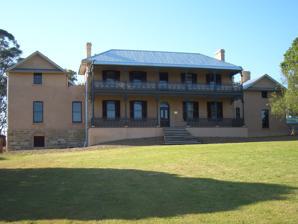
Building: Brush Farm
Country: Australia
Year built: 1894
Historic site in New South Wales, Australia Brush Farm Brush Farm House, 2007 Location Marsden Road, Eastwood , City of Ryde , New South Wales , Australia Coordinates 33°47′35″S 151°04′00″E / 33.7931°S 151.0668°E / -33.7931; 151.0668 Built 1794–1894 Owner City of Ryde New South Wales Heritage Register Official name Brush Farm; Home for Boys; Eastwood Home for Mothers and Babies; Brush Farm Home for Mentally Deficient Children  Brush Farm Girls' Home Type State heritage (complex / group) Designated 2 April 1999 Reference no. 612 Type Homestead Complex Category Farming and Grazing Location of Brush Farm in Sydney Show map of Sydney Brush Farm (Australia) Show map of Australia Brush Farm is a heritage-listed former farm, residence and vineyard and now tourist attraction, community facility, exhibition venue and meeting venue at Marsden Road, Eastwood , New South Wales , a suburb of Sydney , Australia. It was built from 1794 to 1894. It is also known as Home for Boys , Eastwood Home for Mothers and Babies and Brush Farm Home for Mentally Deficient Children , and Brush Farm Girls' Home . The property is owned by City of Ryde . It was added to the New South Wales State Heritage Register on 2 April 1999. History Early European accounts of settlement in the Ryde area would indicate that the area on the northern side of the Parramatta River extending from Sydney Cove to Parramatta was that of the Wallumedegal, the territory of the Wallumede people, with the Aboriginal name Wallumetta. The Wallumedegal clan is thought to have been a clan of the Dharug speaking area. The Ryde area was highly suitable for farming and orchards, and early grants to marines were given by Governor Phillip to encourage agriculture. The military association with the area prompted Phillip to name it "Field of Mars", a reference to the Roman God of war. In 1792 land in the area was granted to eight marines; two of the grants were in the modern area of Ryde. Isaac Archer and John Colethread each received 32 hectares (80 acres) of land on the site of the present Ryde-Parramatta Golf Links, now in West Ryde . Later in 1792, in the Eastern Farms area, twelve grants, most of them about 12 hectares (30 acres), were made to convicts. Much later these farms were bought by John Macarthur , Gregory Blaxland and the Reverend Samuel Marsden . The district remained an important orchard area throughout the 19th century. Brush Farm was part of a land grant made in 1794 (in two adjoining lots, one (north) to Zadoc Pettit, the other (south) to Thomas Bride, both privates in the NSW Corps ) which was acquired by William Cox in 1801–3, adding them to adjoining property to consolidate his land holdings an estate of over 200 hectares (500 acres), named Brush Farm. Misuse of regimental funds saw Cox deported to England and his estate transferred to a number of prominent local citizens who acted as Cox's trustees and administered the sale of his property. 184 hectares (455 acres) of Cox's estate was acquired by D'Arcy Wentworth in 1805 and then by Gregory Blaxland in 1807. Blaxland was a free settler who arrived in 1806 from Kent, where his family had lived since St. Augustine's time, on an estate called " Newington ". Gregory was less sociable than his brother John, who arrived in the colony in 1807. When Gregory Blaxland and his older brother, John decided in 1804 to emigrate to New South Wales they both negotiated with the British government for grants of land of their own choosing, an assignment of convicts and passage for their families and stock. In return, they would become permanent settlers and take with them a stipulated amount of money. The Blaxlands were from a wealthy family. Sir Joseph Banks was a family friend and from him the brothers learned that NSW needed high-quality, free settlers. John negotiated to receive 2,400 hectares (6,000 acres), 60 "useful convicts...for 18 months", passage for himself and family and six Spanish sheep. He committed to invest not less than 6000 pounds in the colony. Gregory's terms were half of John's as he had managed to raise only A£ 3,000. It was decided Gregory would sail first and he and his wife, Elizabeth, their three children, two female servants and one overseer departed on the "William Pitt" on 4 August 1805, arriving in Sydney on 11 April 1806. Gregory Blaxland was a skilled Kentish farmer when he came to NSW, leasing "The Vineyard" at Rydalmere (formerly leased to Lt. William Cox, paymaster of the NSW Corps) with a flourishing vineyard. Within a year, he had entered an agreement with D'Arcy Wentworth, then the government surgeon at Parramatta, to buy the original nine farms consisting of 185 hectares (460 acres) of land known as Brush Farm and previously owned by William Cox. In 1807 Blaxland bought Brush Farm and moved there in 1808. One of his early projects was planting a vineyard near his home in the Dundas Valley (west of today's Marsden Road). Here he collected grape vines from all around the colony that were healthy and bore good fruit. Most of these were "Constantia" (Black Muscat). The Blaxland brothers were expected by Governor Macquarie to apply their considerable knowledge of farming to the cultivation of grain. However their commercial interests were in cattle and sheep, which Macquarie regarded as a lazy pursuit. He failed to appreciate they had supplied the government stores with 40,096 kilograms (88,396 lb) weight of fresh meat over a period of nearly three years, for A£3,287, cutting the price of meat from 2/6 per pound to 1/- per pound. Gregory continued expanding his land holdings west of Sydney, but a drought in 1812 made him and other cattlemen dissatisfied with their relatively small land holdings. This, and the challenge of the mountains that swept down within a few miles of his South Creek farm, probably helped stir Gregory into action. He had spoken to many of the explorers who had already attempted to find a route through the mountains and was aware of reasons for their failure. In 1813 Blaxland, in company with Lt. William Lawson and William Charles Wentworth (D'Arcy Wentworth's son, then just 22 years old), with four men, five dogs and four horses loaded with provisions, made the first successful crossing of the Blue Mountains by European settlers. On their return Blaxland called on Governor Macquarie to tell him of the expedition's success. On 12 February 1814 Macquarie issued a General Order acknowledging the discovery and granting each of the explorers 400 hectares (1,000 acres) in the newly discovered country. At about this time the Blaxland brothers decided to terminate their partnership and run their own businesses. During his trip to NSW in 1805–06, Gregory had obtained grape vine cuttings at several of the ports where the ship stopped. These he planted at Rydalmere shortly after arrival and he also looked out for high-performing grapevines already planted that could be used for winemaking. Grape cuttings or seeds had been collected by the First Fleet at both Rio de Janeiro and the Cape of Good Hope on their outward (1788) journey and some were successfully grown at Government House . The variety Gregory found most suitable was called "Black Constantia" (a Muscat variety. Years later, Gregory changed the location of the vineyard to an area close to Brush Farm House. Here he planted two new varieties which he thought to be Claret grapes. They were probably Pinor Noir and Pinot Meunier. He had also raised new vines from seeds, and pursued his interest in growing hops and brewing beer. Blaxland, after setbacks, produced tolerable wine in 1816 from Brush Farm, sending a sample of his wine to Governor Macquarie that he described as "little better than water" and later another sample that he thought much better. By this time Gregory and Elizabeth had seven children – two girls and five boys and the house was scarcely adequate. In 1816, the Royal Society for the Arts in England offered medals for wine from New South Wales. As early as that year, Blaxland was sending wine to Governor Macquarie to keep him informed about the possibility of an Australian wine industry. Blaxland set about creating the estate as an agricultural enterprise and by 1817 was successfully producing meat and livestock and had established a distillery for the production of wine and vinegar. He was a founding member of the first (later the Royal) Agricultural Society of NSW, his name being recorded on a board in the Society's headquarters (McClymont, 2008, scribed by and pers.comm., Stuart Read). A 1919 Royal Agricultural Society plaque honouring twelve agricultural pioneers includes Blaxland along with Sir Joseph Banks, John Macarthur, Samuel Marsden, James Busby , Alexander Berry and others. He introduced buffalo grass (Cynodon dactylon) into the colony, a valuable grass for cattle fodder (and as an ornamental turf, retaining its green in both hot summers and winters, when many tropical grasses die off. Probably before 1819 (beginning of constructing today's Brush Farm House), he planted another vineyard on the steep slopes of the escarpment (south of Brush Farm house and east of today's Marsden Road, part today of Brush Farm Park). This required terracing and he used knowledge gleaned from his earlier Madeira stop over. In this vineyard, he planted other grape varieties including Shiraz and Pinot, wine grapes from France. Blaxland certainly knew of the grape varieties brought back to Australia in 1817 by John, James and William Macarthur and of their plantings at Camden Park , although their first vintage was not until 1824. Not far from the house, remnants of the early vineyard terracing can still be located. In 1821 Blaxland had three and a half acres under vines at Brush Farm. Blaxland built Brush Farm house (the second on the farm, the first being a more modest structure down the gully to the west of the current Brush Farm house) in 1820. A shale mine/quarry on the farm probably produced cement mortar used in construction of the house. The central core of the house was built c. 1819–20 (Buttrey, 2006 (38) says 1819–21, noting the original house was a four-room, two storey dwelling with entrance hall and upper hall, on sandstone foundations with brick walls, over a cellar), east and west wings added during the 1820s with stables and outbuildings, landscaped grounds with a carriage loop. For many years, due to its elevated position, a site on the property was used as a signal station to relay messages on ship arrivals at South Head. These were relayed via Observatory Hill and Gladesville to Government House at Parramatta. In 1822 Blaxland took 390 litres (86 imp gal) of wine in two casks on the " Royal George " to England. Some of the wine was to be submitted to the Royal Society for the Arts in England, which was offering a medal for the finest wine made from New South Wales grapes. Blaxland's wine was awarded a silver medal in 1823 as the finest wine to have been produced in NSW at the time. The medal is now held in the Mitchell Library. He could be said to have exported the first commercial quantity of wine from Australia and was an enthusiastic promoter of an Australian wine industry. Governor Phillip had previously exported a small quantity of wine, likely made by Phillip Schaeffer from Parramatta in 1791. Five years later in 1828 he did the same (leaving his 24-year-old son, George in charge of Brush Farm), Gregory took a pipe of wine (105 gallons) and won a Gold Ceres medal at the Society's 1828 awards. That medal is now held in the Mitchell Library . Blaxland's Brush Farm was once considered the finest vineyard in the colony. Robert Townson's Varroville estate at Minto was once described as 'the finest orchard in the colony and a vineyard second only to Gregory Blaxland's'. The gully south of the present Lawson Street and the house had a school building, a barn, later a stables. Further down the gully was an orchard. Small vineyards were located in two separate gullies, one to the west ( Dundas ) of the house. Landscape consultant Geoffrey Britton has identified two areas of terracing by doing aerial photographic analysis, one south of the house within today's Brush Farm Park, the other to its south-west, west of Marsden Road. In 1825 James Busby wrote the first of a number of books on viticulture and wine making. In 1833, he brought 437 grape cuttings back to NSW and made these widely available (through the Botanic Gardens, Sydney). Busby, who had been trained in vineyard management, grape varieties and wine making in France, referred to Mr Blaxland's vineyard as being a showplace in the Sydney Basin . He commented on the generosity of Blaxland to share his knowledge and cuttings from his vineyard. Cuttings from Brush Farm provided early vines for Wyndham Estate (at Dalwood) in the Hunter Valley. It was not until the 1830s that William Macarthur sent 34,000 vines to the Barossa Valley in South Australia , to begin the wine industry in that state. In 1829 the signal station and One Tree Hill was discontinued. This was understood from official correspondence to have been located on Blaxland's land c.1826. A signal station operated from the property to Gregory's brother John Blaxland 's farm at Newington, Silverwater, across the Parramatta River. This was one of a system of signal stations along the Harbour and River promontories and high points. Early photographs of Brush Farm show a clear view to the Parramatta River from the house (McClymont, 2008, scribed by Stuart Read). Between 1831 and 1835 the property was listed as One Tree Hill in the NSW Calendar and GPO Directory. In 1831 Blaxland moved out at age 53 in acute financial difficulties, selling to his son-in-law, Thomas Forster (a surgeon in the British Army) for 1500 pounds and moving to a leased vineyard in North Parramatta . Forster carried on the tradition of viticulture and wine making on the Brush Farm estate. In 1844 the property was leased to his son, William Forster, for 40 years. On Thomas' death in 1856, the estate passed to William Forster , Gregory Blaxland's grandson who was NSW Premier from 1856 to 1860. In 1881 the property was mortgaged to Lancelot Trekeld and John Bennett , and subsequently subdivided and portions sold between 1882 and 1886. John Bennett was a theatrical entrepreneur with an interest in horse racing. He founded and developed Rosehill Racecourse and the railway line between Clyde and Rose Hill. Bennett acquired Brush Farm (then a large amount of land) seeing an opportunity, owing to its proximity to the Northern Railway Line (from Strathfield to Hornsby ) and particularly to that line's Eastwood station. Bennett's wife Emma acquired that portion which contained the house and outbuildings. A number of alterations were made to the house at this time, including the front verandah. Around 1883 the Victorian-era extensions were added to the house. The subdivision of the estate began about this time. Also at this time the carriage loop south of the house was prominent in photographs of the estate, with a 30-centimetre (12 in) raised rim, made of stone. In 1894 Emma Bennett leased her portion to the Crown: it is thought to have been occupied at this time by the State Children's Relief Board and operated as the Carpentarian Reformatory for Boys. It was used for boys formerly held on the 'Sobraon' an old clipper ship used to house wayward and homeless boys, moored at Cockatoo Island . The boys brought their hammocks off the ship to Brush Farm. They were trained in mariners' skills, agriculture, farming, and tin smithing and blacksmithing. The Carpentarian Reformatory's name was after Margaret Carpenter an English woman well known for her care for children (McClymont, 2008, scribed by Stuart Read). In 1904 the property was resumed by the State Government and continued to be used as a reformatory for boys until 1913 when the facility (Farm Home for Boys) was transferred to Mount Penang near Gosford ). In the meantime the rest of the Bennett family land holdings in the area were subdivided and sold leaving about 1000 square metres of land around Brush Farm House (cf an original 184 hectares (455 acres)). After the boys left the property was used for wayward girls from c.1911, with the transfer of the boys taking a few years and the transfer of the girls similarly over time. Buttrey (2006, 38) adds that this was a home for single mothers and delinquent girls, and later still a home for handicapped children. In 1918 the Eastwood Home for Mothers and Babies opened at Brush Farm and operated until 1921 when the complex became the Brush Farm Home for Mentally Deficient Children, and subsequently Brush Farm Home in 1946. Community bush regeneration of the gullies to the south of Brush Farm House (on the former estate) has been ongoing since the 1970s. In the later 20th century the Department of Youth and Community Services' era, the garden was less intensively managed and cared for, and the carriage loop south of the house was grassed over and obscured (McClymont, 2008, scribed by Stuart Read). In 1988 the property was transferred to the Department of Corrective Services and as the Brush Farm Corrective Services Academy, offers training for corrections officers. In 1990 the land (Brush Farm House and its present reduced curtilage) was bought by Ryde Municipal Council from the Department of Corrective Services. Council began restoration of the house in May 2006, at an estimated cost of over $5m. Funds came from Council, state and federal government sources. With time the place's heritage values became increasingly valued. In 1999 the property was listed on the State Heritage Register. In 2003 it was listed on Ryde Local Environmental Plan 105. In 2005 Ryde City Council commenced a major heritage restoration programme of works on Brush Farm House as a community venue. The house was officially opened on 7 April 2007. Council intend to use the building as a centre for cultural and community events, including art exhibitions, meetings and wedding functions (McClymont, 2008, scribed by Stuart Read). The stands of timber and grasslands in the surrounding parks are remnants of Brush Farm Park. In 2007 the Brush Farm & District Historical Society was awarded a NSW Heritage Volunteer Award. The Society has been the driving force behind the conservation and reopening of Brush Farm Estate to the public this year after a 15-year campaign. The Society was formed in the 1980s to encourage study of local history with a special focus on Brush Farm Estate, which was acquired by Ryde Council in 1992. The Society has prepared several publications on the history of Eastwood and the Blaxland family and has contributed to the Heritage Festival and the Granny Smith Festival , always striving to educate the public on the significance of Brush Farm and its contribution to the history of NSW. The group organises public lectures about local history, collects documents and artefacts associated with the property and promotes the interpretation of Brush Farm House to the wider community through school group tours and open days. In 2008 and 2009, a landscape plan allowing partial reinstatement of Brush Farm House's pleasure garden, reinstatement of its carriage drive and loop before the house, modified car parking behind the house, new fencing and plantings was approved and implemented. This includes a timber platform behind the house on which a marquee can be placed for future functions. The house has progressively been opened up for community uses, including art and heritage exhibitions, meetings, tours. Council intends promoting part of the upstairs as "start-up business" spaces for small enterprises. Description Brush Farm House, 1999 Brush Farm House is on the Corner Lawson Street and Marsden Road. It is a rare early colonial mansion and remnant farm in the Ryde area. Although the site is owned by Ryde City Council, it is part of a much larger adjacent site owned by the Department of Corrective Services. The house and other buildings on site share a common entry and access. Originally the house was on a much larger site including a part of Eastwood suburb, Dundas, Lambert & Brush Farm Parks to the south to Victoria Road. Modifications and dates 4 July 2006 update: The restoration program for Brush Farm House commenced in December 2004, Key milestones achieved: Tanner Architects and other consultants engaged in February 2005 to undertake design documentation work Stakeholder workshop in March 2005 Statutory approvals and detail design documentation complete December 2005 Tender for conservation and adaptation work awarded in April 2006 to Sydney Building Projects Pty Ltd Conservation and adaptation works commenced in May 2006 Successful in receiving a grant of $500,000 under the National Heritage Investment Initiative Program from the Australian Government. Progress Phase 1 works (west wing, central wing, new roof over the entire building, rear verandah , front verandah and balcony ) commenced on 1 May 2006 and due for completion by February 2007. The contractor made good progress over the last 9 weeks. Works completed include: Temporary fencing, temporary toilets Demolition works, excavation works, stripping of floor boards Repair and reconstruction of the floor structure in both the first floor and ground floor and roof structure Installation of partitions for toilets on ground floor Installation of the new sewer line Construction of the footings and brick walls for the rear verandah Archaeological investigations – Internal completed and external in progress. No archaeological remains found to date Works to commence over the coming weeks include: Construction of toilets on ground and first floor Construction of new stairs and rear verandah, Installation of hydraulic services, mechanical services and electrical services Erection of scaffolding for roof replacement Council has resolved, with the approval of $500,000 grant from the Federal Government, to complete the whole building. Phase 2 works (East wing and Hall) will be completed by April 2007. Use of basement and cellar area to be investigated Use of remaining space in the first floor and ground floor to be investigated Unused old building materials of historic value will be retained. Further information June 2006: $500,000 approved for works: extensive repairs, restoration and stabilisation to the fabric and structure of the building, to address its seriously deteriorated state. Heritage listing As at 17 April 2012, Brush Farm House is a rare, State significant example of an early Colonial mansion in the Ryde area. Built by prominent colonial figure Gregory Blaxland, it is indicative of his position and status within the colony. With his brother John, he was involved in a wide variety of agricultural pursuits and early agricultural experimentation in the colony. Among innovations at Brush Farm was the establishment of the first vineyard in Australia, which had produced an award-winning vintage by the 1820s. The house reflects the changing fortunes of the family and fashions of the 19th century, with significant additions following Blaxland's successes in the 1830s and the Victorianisation of the building by Blaxland's grandson William Forster in the late 19th century. Forster was a prominent figure in NSW politics, briefly serving as Premier of NSW for five months in 1859–1860 and serving in various capacities in Parliament until his death in 1882. The conversion of the building to the Carpentarian Boys Academy in 1894 reflects the changing social attitudes towards orphaned children. The academy was established to train boys in useful agricultural skills and trades, to prepare them for their adult life. When the academy relocated to Mount Penang c. 1912 , the site was given over to a variety of Government run institutions, including a home for single mothers and later for delinquent girls. Fabric remains from all periods of use, from the c. 1816 original core of the house through to the timber hall added in the institutional phases. While presently in poor condition, the building can be conserved to its c. 1901 state, retaining elements of all phases of use. A highly significant cultural and natural landscape resource exists beyond the building of Brush Farm House which includes rare remnant vineyard terracing of exceptional national heritage significance (particularly in coincidence with a largely intact early homestead); remnant Wianamatta Shale -based rainforest which is rare in the Northern Sydney district; areas of wet sclerophyll forest which are identified as an endangered ecological community under the Threatened Species Conservation Act; a potentially significant archaeological resource extending to the Department of Corrective Services Site (to the north and northeast), Lawson Street (south), and Brush Farm Park (south) which has the capacity to demonstrate important aspects of the development of the former estate from the 1810s to the present; and remnant view connections between Brush Farm House and the Parramatta River and its environs as well as the Parramatta district and the Blue Mountains. Brush Farm has historic significance for its associations with Gregory Blaxland, explorer and viticulturist, and its place in the development of an Australian wine industry. After many setbacks, Blaxland produced tolerable wine in 1816 from Brush Farm. The Royal Society of Arts in London awarded its silver medal to Blaxland in 1823 for his colonial wine and in 1828 he received its gold medal. Blaxland's vines covered 3.5acres of his farm Brush Farm. Gregory Blaxland's vineyard was once described as the finest in the colony. Brush Farm was listed on the New South Wales State Heritage Register on 2 April 1999. See also Australian residential architectural styles References